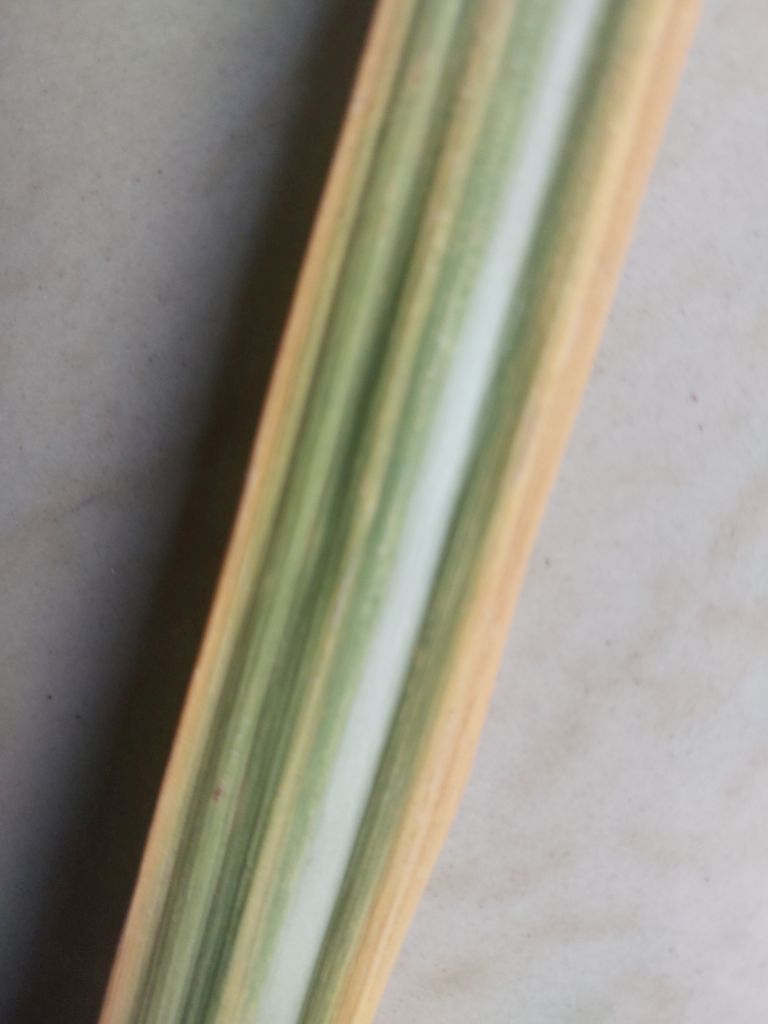
Label: Yellow Leaf